Tatsunoko Fight

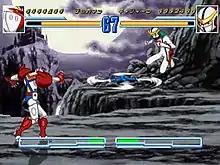
A fight between Tekkaman (left) and Casshern (right)

"Tatsunoko Fight" features playable characters from four established Tatsunoko franchises: "Science Ninja Team Gatchaman", "Neo-Human Casshern", "", and "Hurricane Polymar", as well an original series created exclusively for the game, "Denkou Senka Volter" (電光石火ヴォルター, literally "Lightning Warrior Volter"). Each series is represented by three members, consisting of a "Hero", "Supporter", and "Arch Rival" character from their respective titles. Original characters created solely for the game include the superhero Volter, his companion Neon, and their nemesis Karochi Taiki, as well as the game's primary antagonist, the demonic Rosraisen. Many of the game's characters are voiced by the actors who portrayed them in their original animated appearances, with additional supporting characters making cameo appearances throughout gameplay.